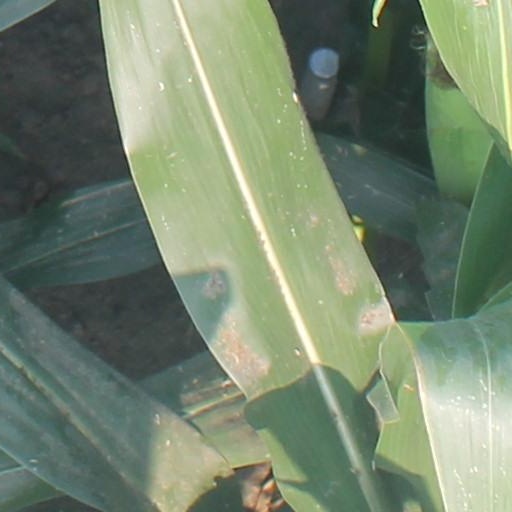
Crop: maize; corn